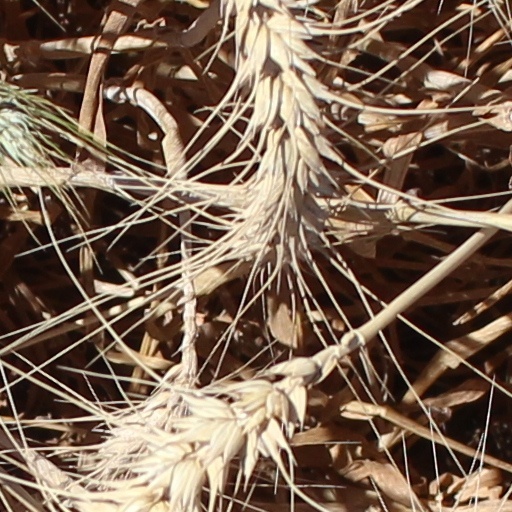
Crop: wheat